Manoj (film editor)

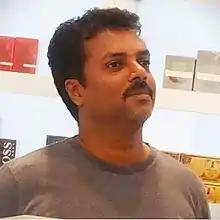

Manoj is an Indian film editor who works primarily in Malayalam cinema. In 2015, he won the Kerala State Film Award for Best Editor for "Ivide".